Mercedes-Benz W02

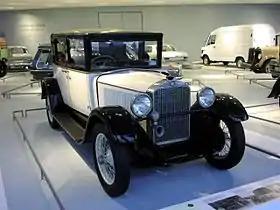
Mercedes-Benz 8/38 PS (1927)

The Mercedes-Benz W02 was a midsize six-cylinder two-litre-engined automobile introduced by Daimler-Benz at the Berlin Motor Show in October 1926. It was developed in some haste under the manufacturer's Technical Director, Ferdinand Porsche in parallel with the smaller Mercedes-Benz W 01 (which never progressed beyond the prototype stage) and the larger three-litre-engined Mercedes-Benz W03 following the creation of Daimler-Benz, formally in July 1926, from the fusion of the Daimler and Benz & Cie auto-businesses.